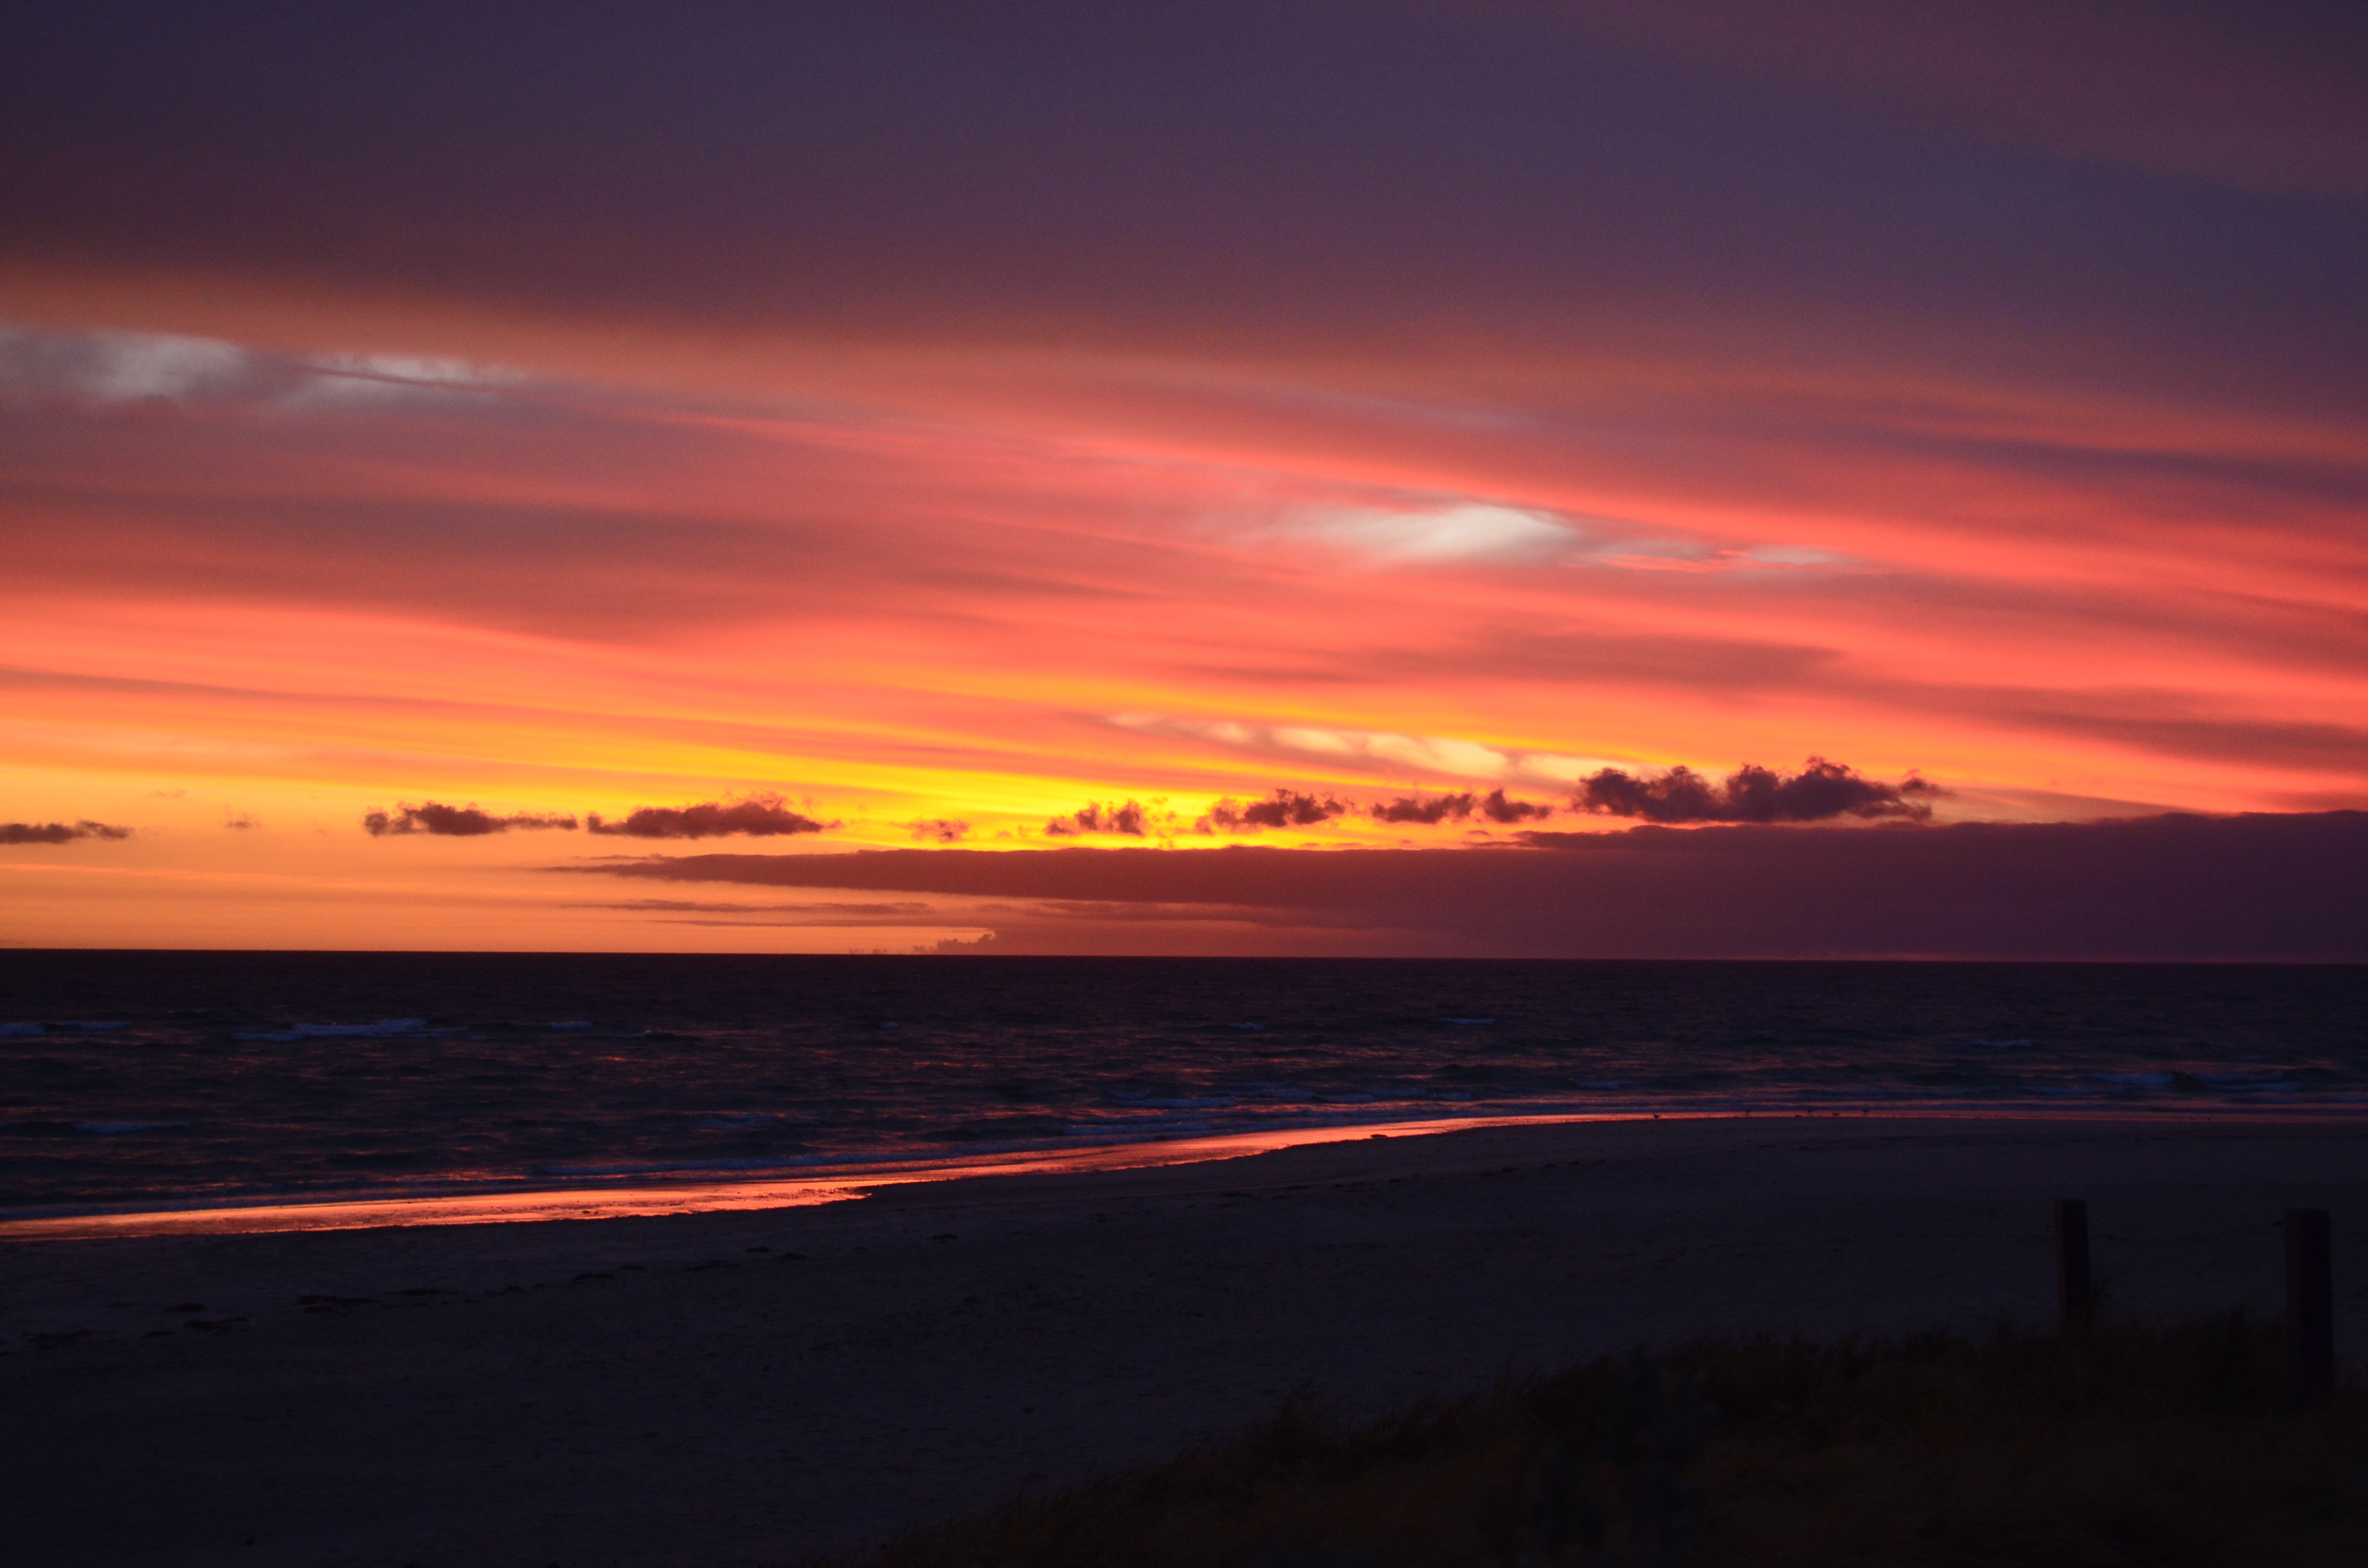
beach, sea, coast, nature, ocean, horizon, cloud, sky, sun, sunrise, sunset, morning, dawn, summer, dusk, evening, red, paradise, bay, heat, hot, exotic, adelaide, sa, afterglow, red sky at morning